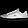
Label: Sneaker